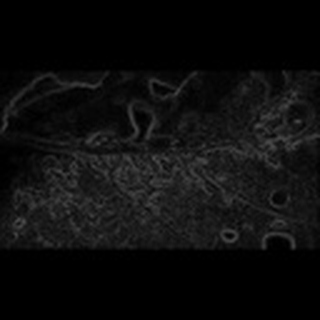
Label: cotton_aphids